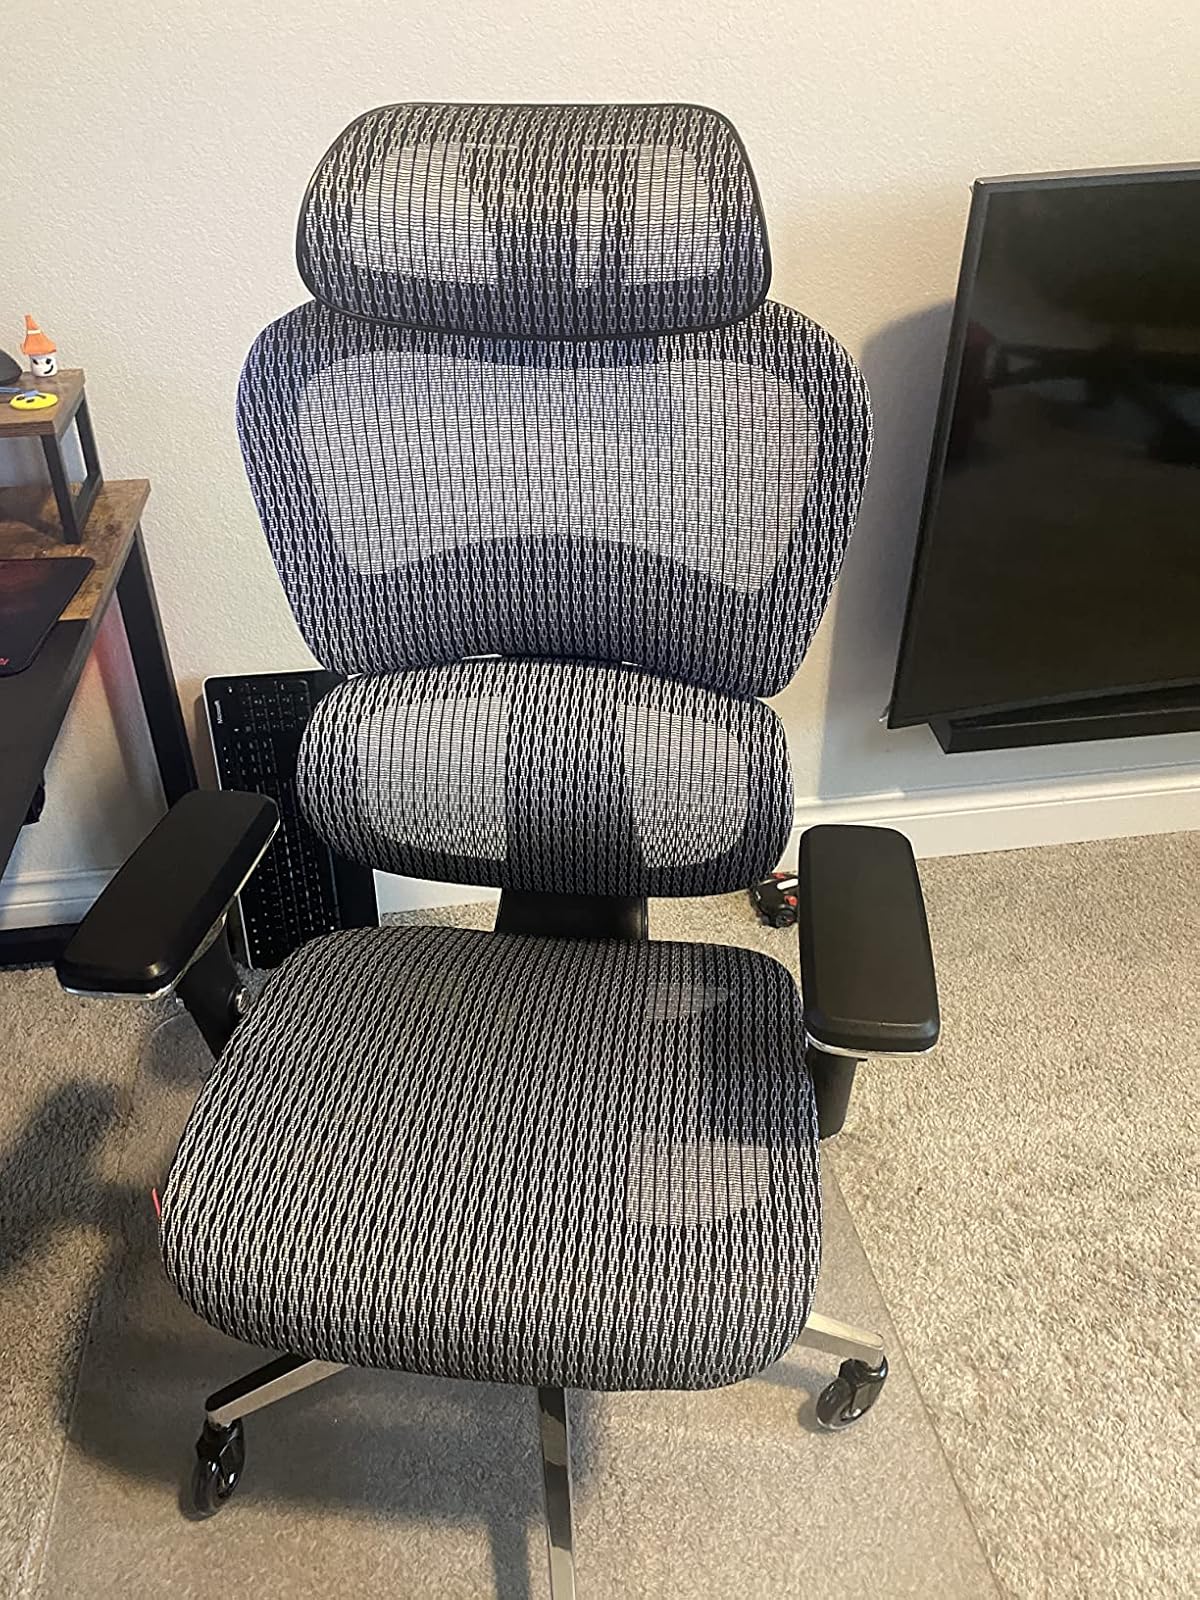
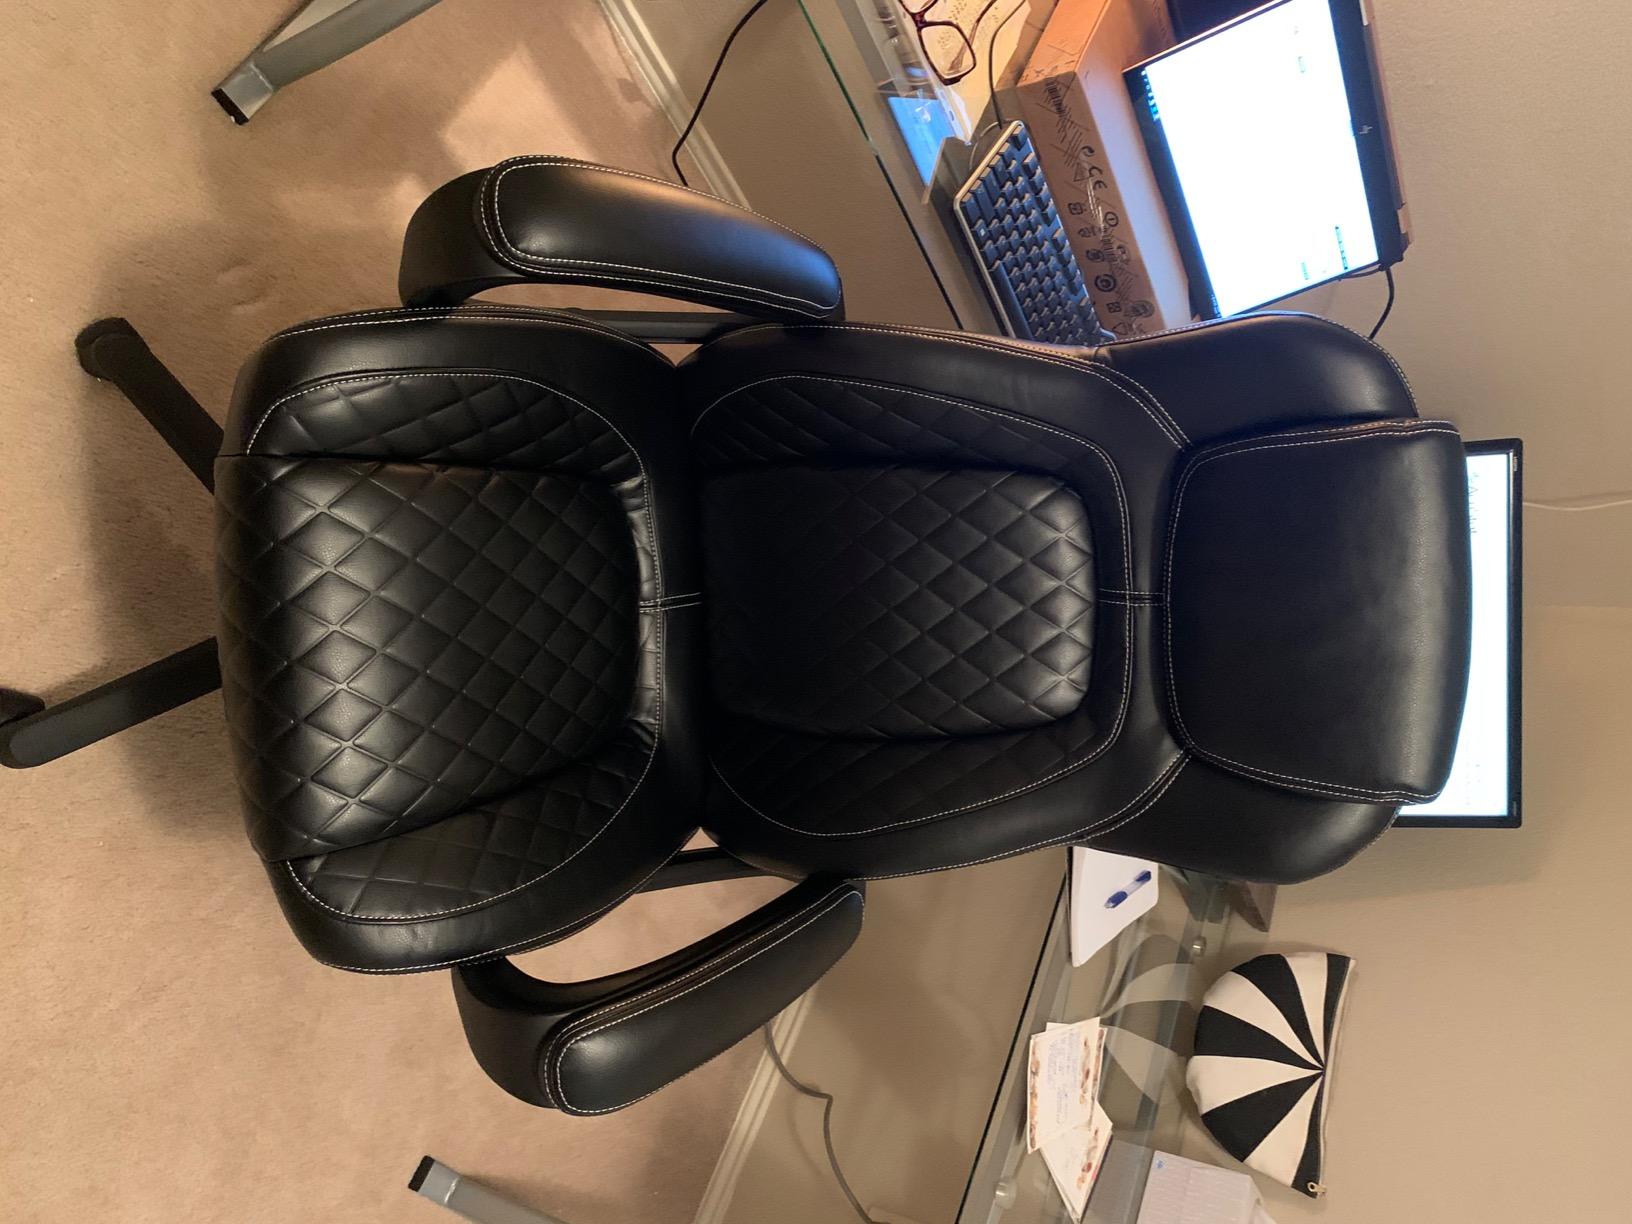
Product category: items_chair
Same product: no